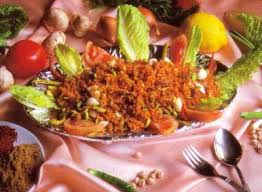
Yemek: kisir